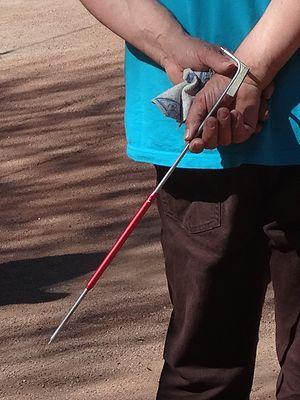
Un cinquante.